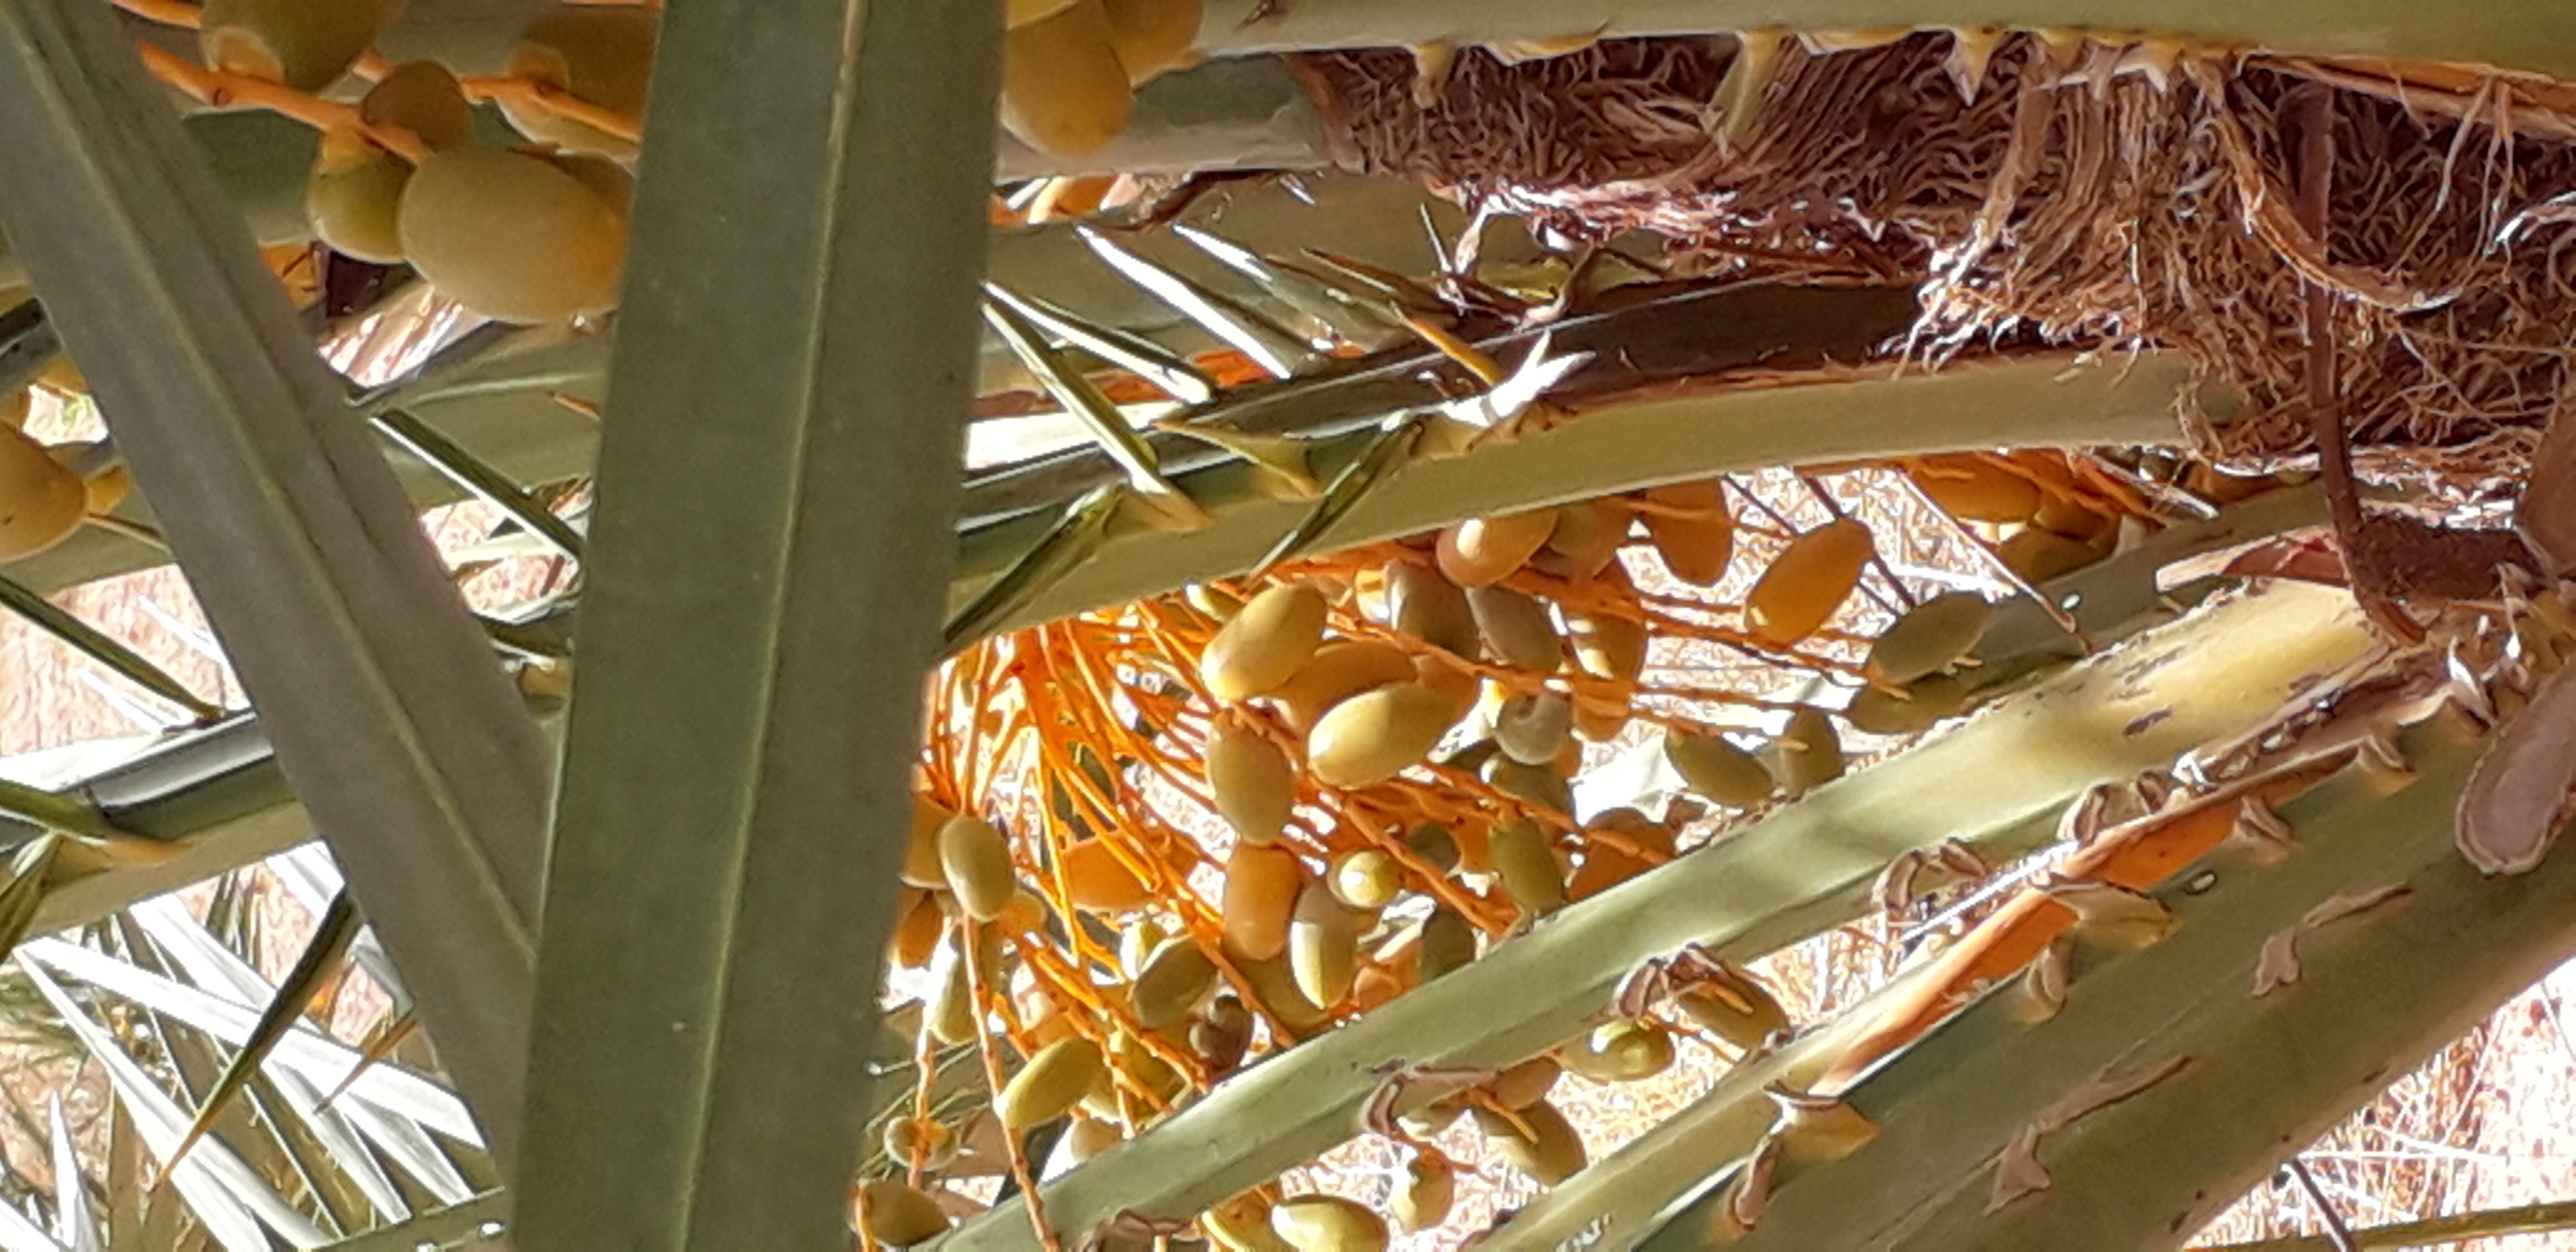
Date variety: kholt